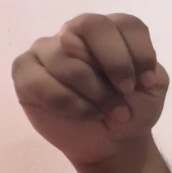
ASL sign: N